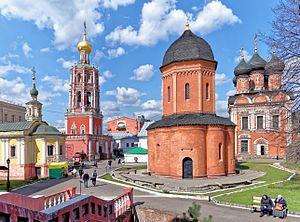
Le monastère Saint-Pierre-le-Haut, ou monastère Vyssoko-Petrovsky, ou simplement monastère Petrovsky, est un monastère masculin de l'Église orthodoxe russe situé dans le centre historique de Moscou rue Petrovka.